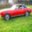
Label: automobile